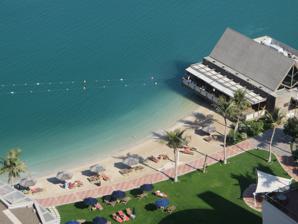
Building: Beach Rotana
Country: Unknown
Year built: 1990
View of the beach at the Beach Rotana hotel, Abu Dhabi The Beach Rotana is a grand resort in Abu Dhabi , United Arab Emirates . The hotel is one of the oldest hotels in Abu Dhabi . It a member of The Leading Hotels of the World and part of Rotana Hotels . It is a hotel complex made up of two wings in Abu Dhabi's tourist club area, Al Zahiyah . The Beach Wing which stands with seven floors includes 286 rooms and suites whilst the Tower wing is 20 floors high and includes 128 rooms and suites. The Beach wing was opened in 1993 and the Tower wing in 2002. The hotel was established as the Beach Hotel by Nasser Al Nowais and Selim El Zyr, with backing by the hotel owner, Sheikh Suroor bin Mohammed. The hotel houses twelve restaurants and bars, Zen the spa at Rotana and the Beach Club with a 120-metre beach, two swimming pools, and a gymnasium. The Beach Rotana is next to Abu Dhabi Mall and is directly linked by an internal entrance. Opposite on Al Maryah Island is the Cleveland Clinic Abu Dhabi hospital building, dominating the view. Information Beach Wing Hotel Tower Apartments Year constructed 1990 1999 1999 Opening date September 1993 September 2002 September 2002 Guest room floors 2nd – 7th floor 8th – 20th floor 8th – 21st floor Height 24 metres 71 metres 74 metres Companies involved in construction Hotel Tower, Apartments and Beach Club: Consult Limited / Arabian Construction Company / Ghazi Awad/MAPCO Beach Wing: Arabian Construction Company / Al Zubair References